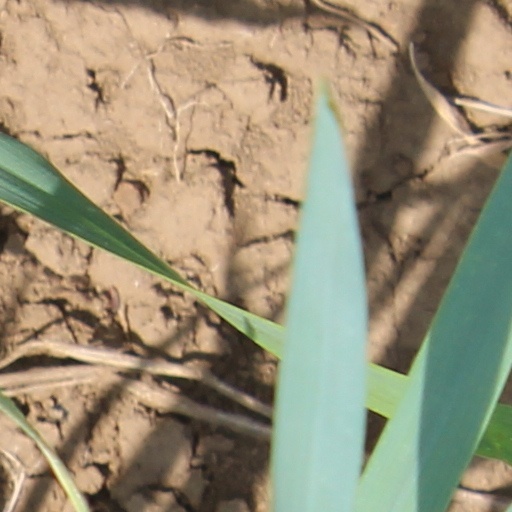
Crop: wheat